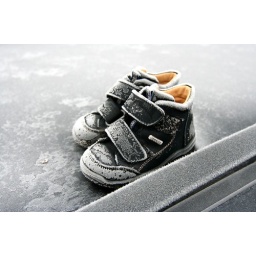
oops! i forgot lucas' shoes out on the roof of the car the night before (back in December).